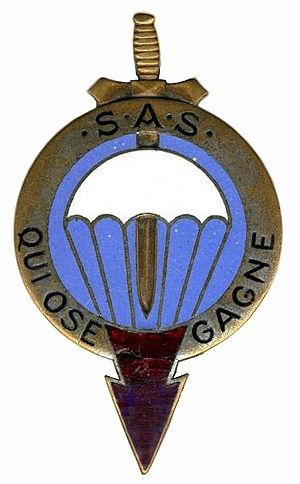
Insigne du 1er bataillon coloniaux de chasseurs parachutistes SAS identique à celui du 2e RCP repris par la suite par le 1er RPIMA
Cet article précise la liste des unités militaires présentes durant la bataille de Diên Biên Phu, épisode de la guerre d'Indochine, qui opposa les troupes de l'Union française à celle du Viêt Minh du 13 mars au 7 mai 1954.
Le 1ᵉʳ régiment de parachutistes d'infanterie de marine est un régiment parachutiste des troupes de marine faisant partie des forces spéciales de l'armée française et dépendant du commandement des forces spéciales Terre.